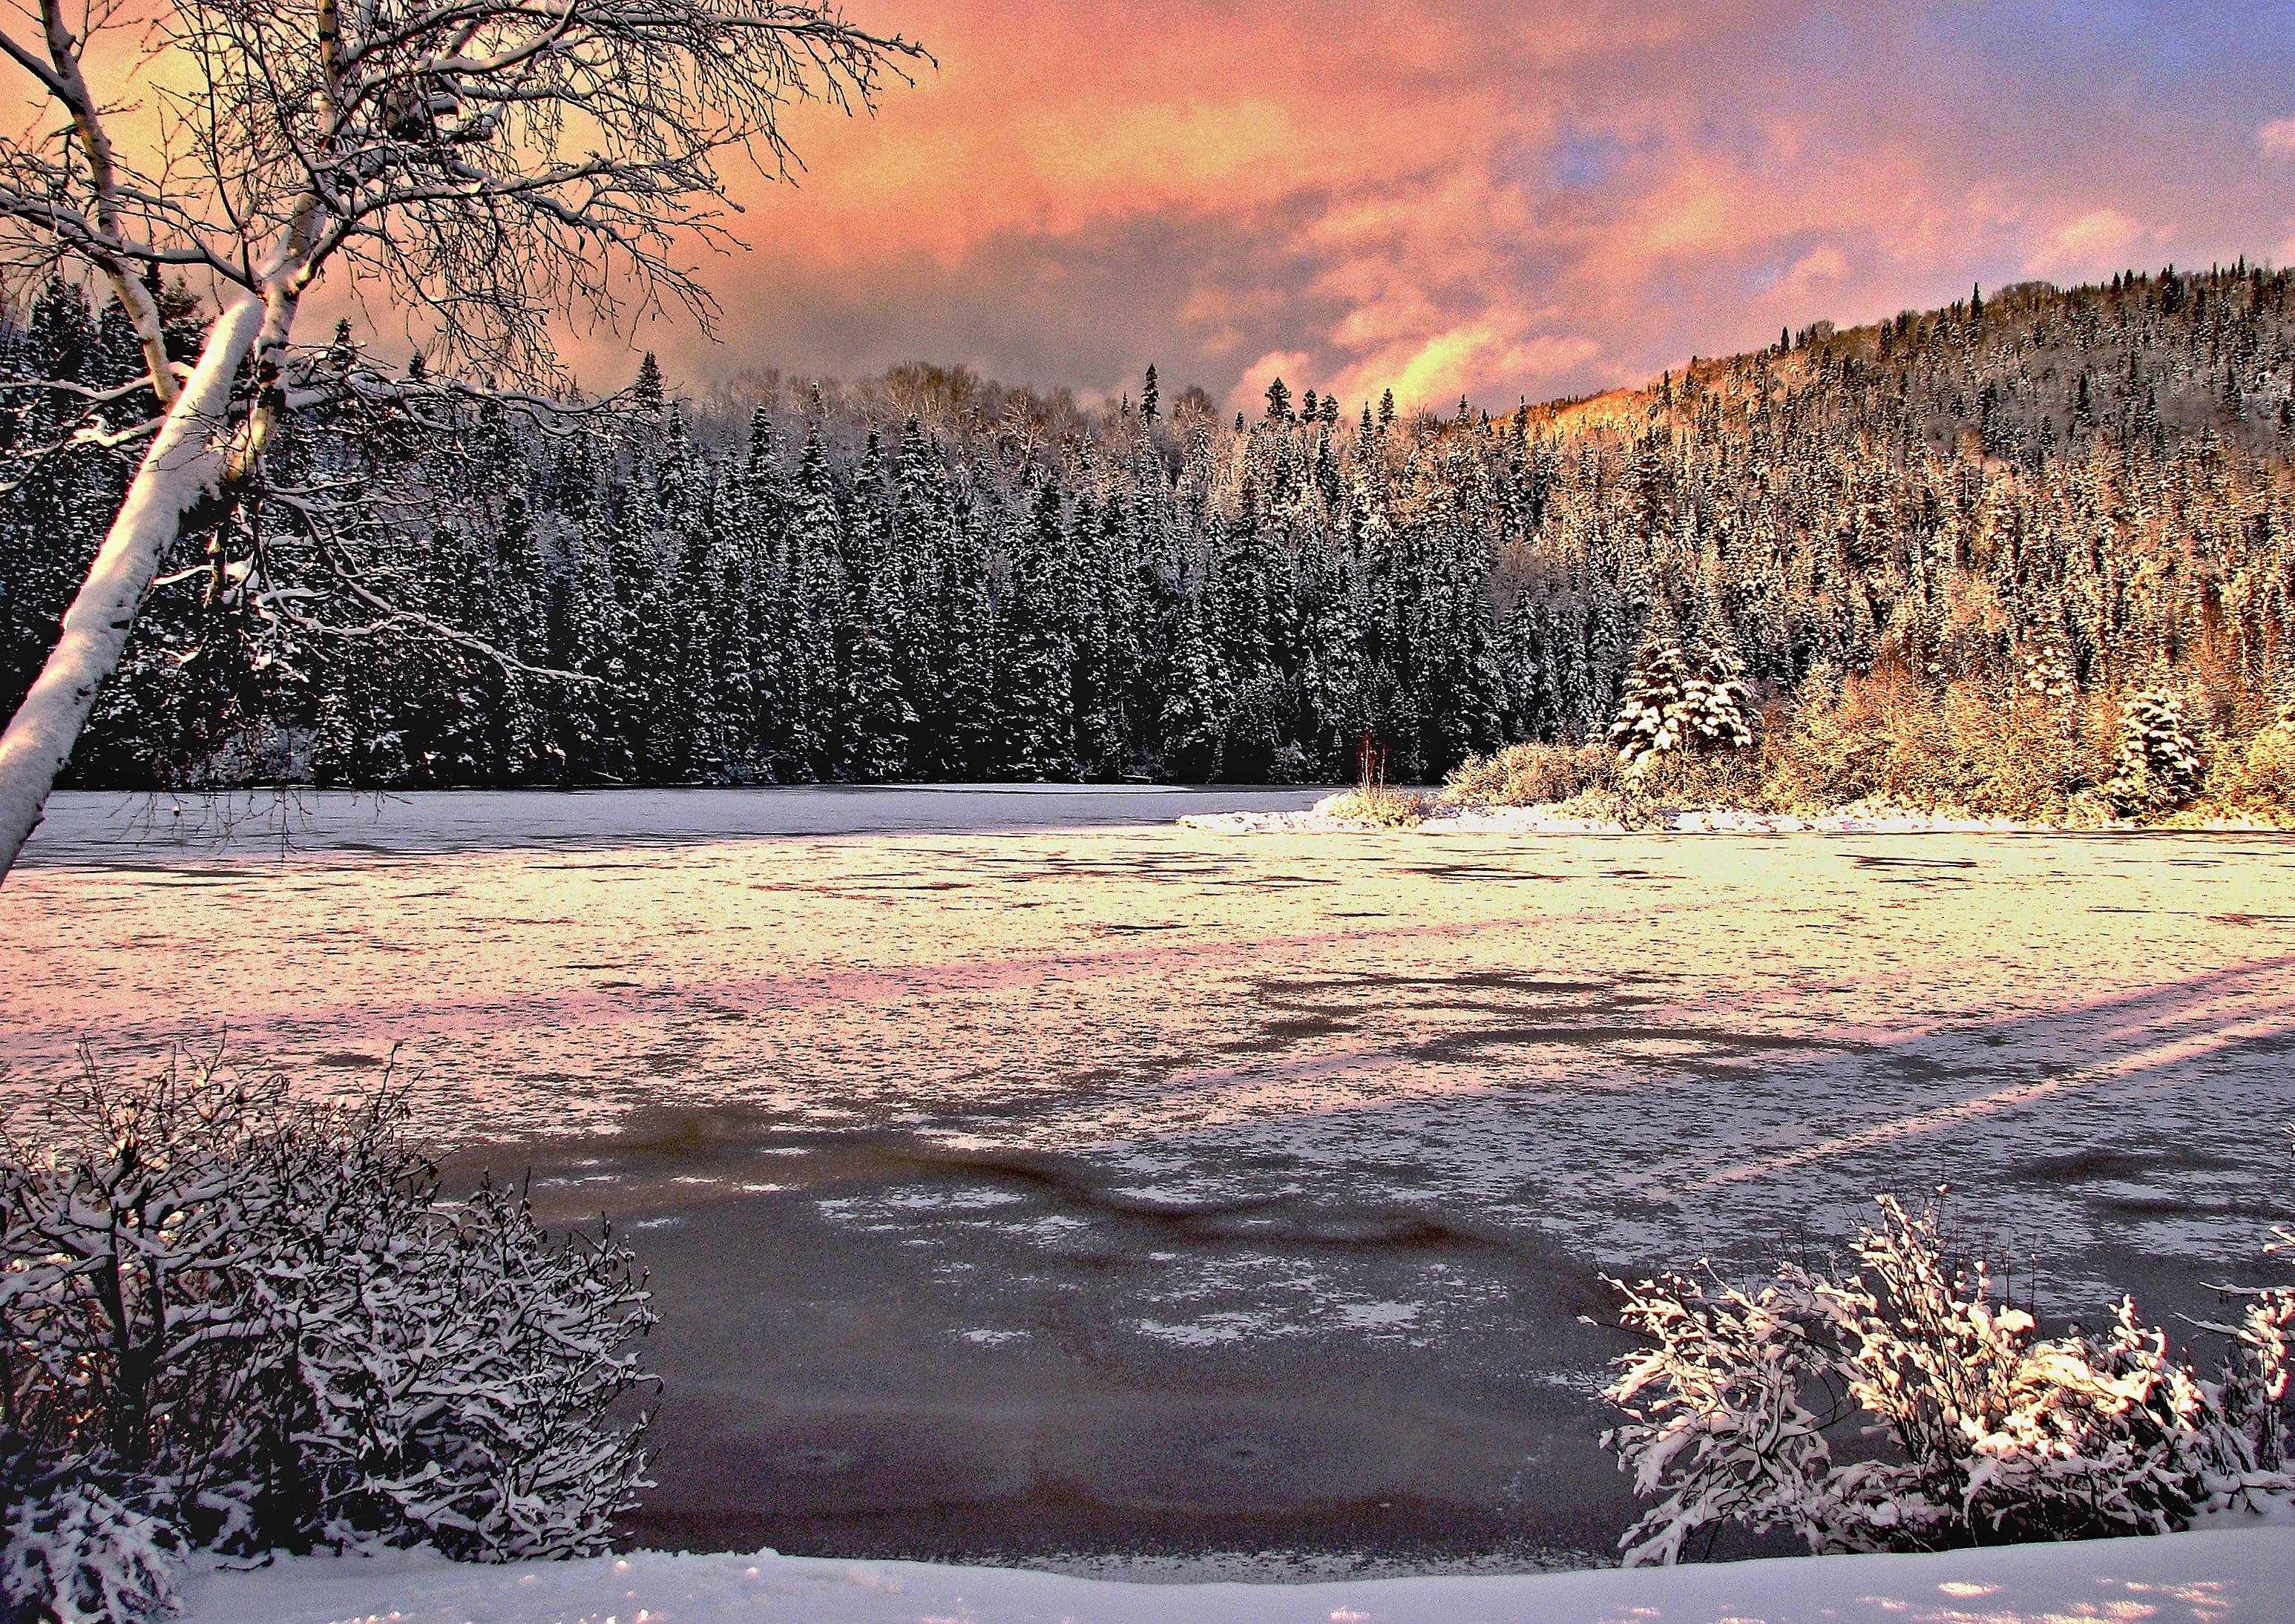
landscape, tree, water, nature, wilderness, mountain, snow, winter, sunset, morning, lake, frost, river, evening, reflection, autumn, weather, season, frozen lake, winter landscape, trees, colors, quebec